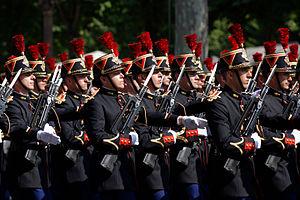
1er régiment d'infanterie de la Garde républicaine au défilé du 14 juillet 2013 sur les Champs-Élysées à Paris.